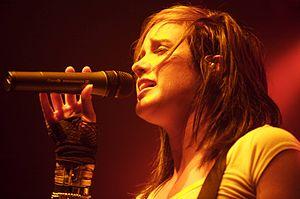
Britt Nicole, de son vrai nom Brittany Nicole Waddell, est une auteure-compositrice-interprète américaine de CCM évangélique née le 2 août 1984 à Kannapolis, Caroline du Nord. Elle s'est souvent classée au « contemporary Christian music » mais c'est en 2012 que ses premiers singles furent classés au « Mainstream Top 40 » : « Gold », et en 2013 « Ready Or Not ».